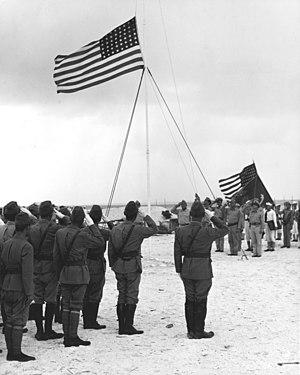
L'amiral Shigematsu Sakaibara fut le commandant des opérations japonaises sur Wake, au cours de la Seconde Guerre mondiale.
La bataille de l'atoll de Wake démarre simultanément avec l'attaque de Pearl Harbor le 8 décembre 1941 dans le cadre de la Guerre du Pacifique. Elle s'est terminée le 23 décembre 1941 lorsque les forces américaines présentes sur l'île se rendent à l'Armée impériale japonaise.